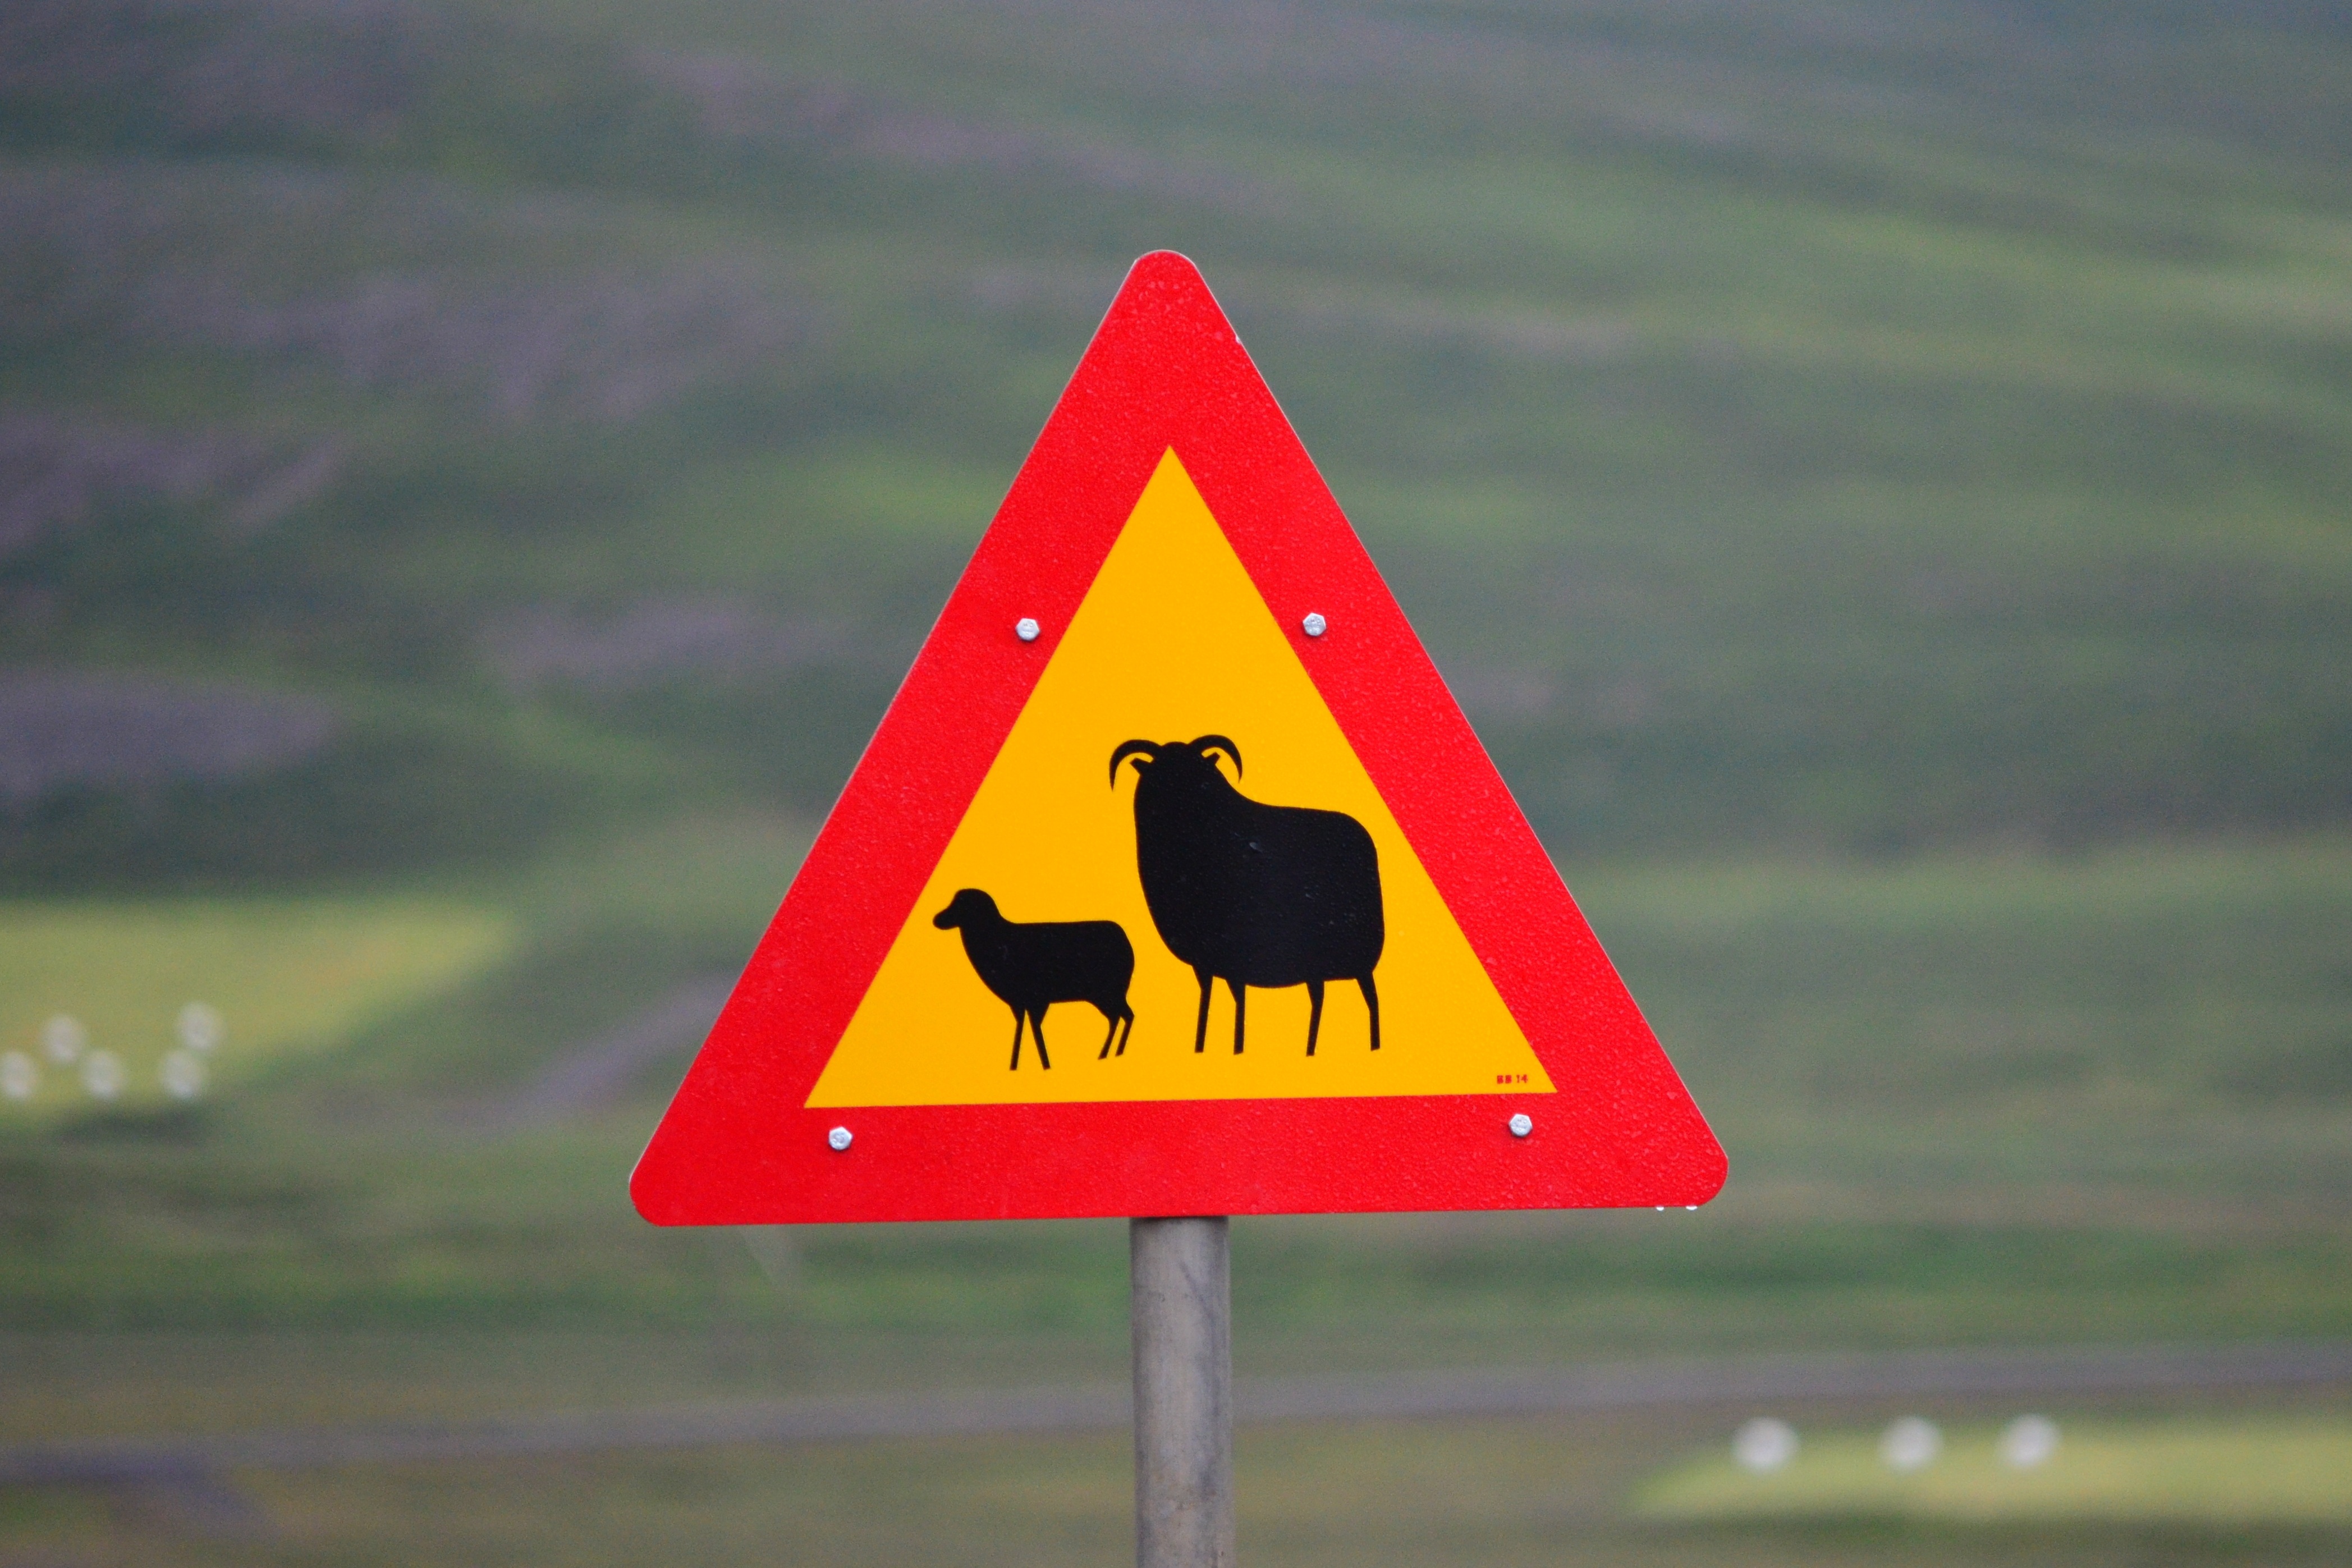
road, traffic, number, sign, red, care, signal, signage, shape, traffic sign